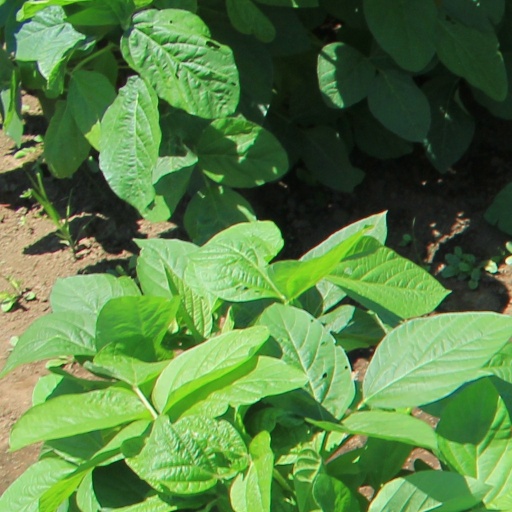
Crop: soybean